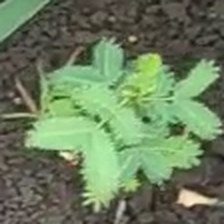
Weed species: Dwarf_cassia_(Chamaecrista pumila)